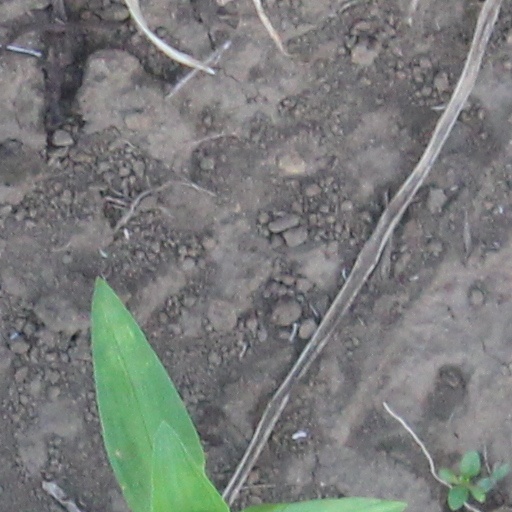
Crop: wheat